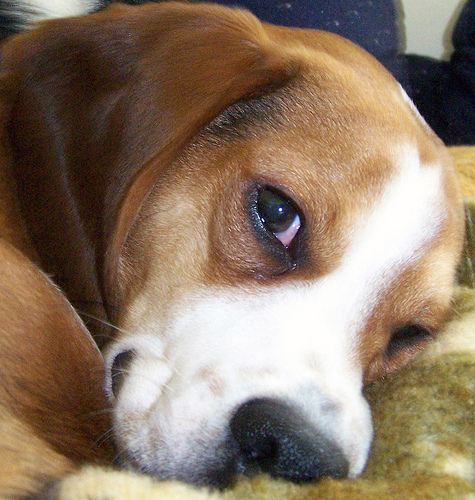
Breed: beagle